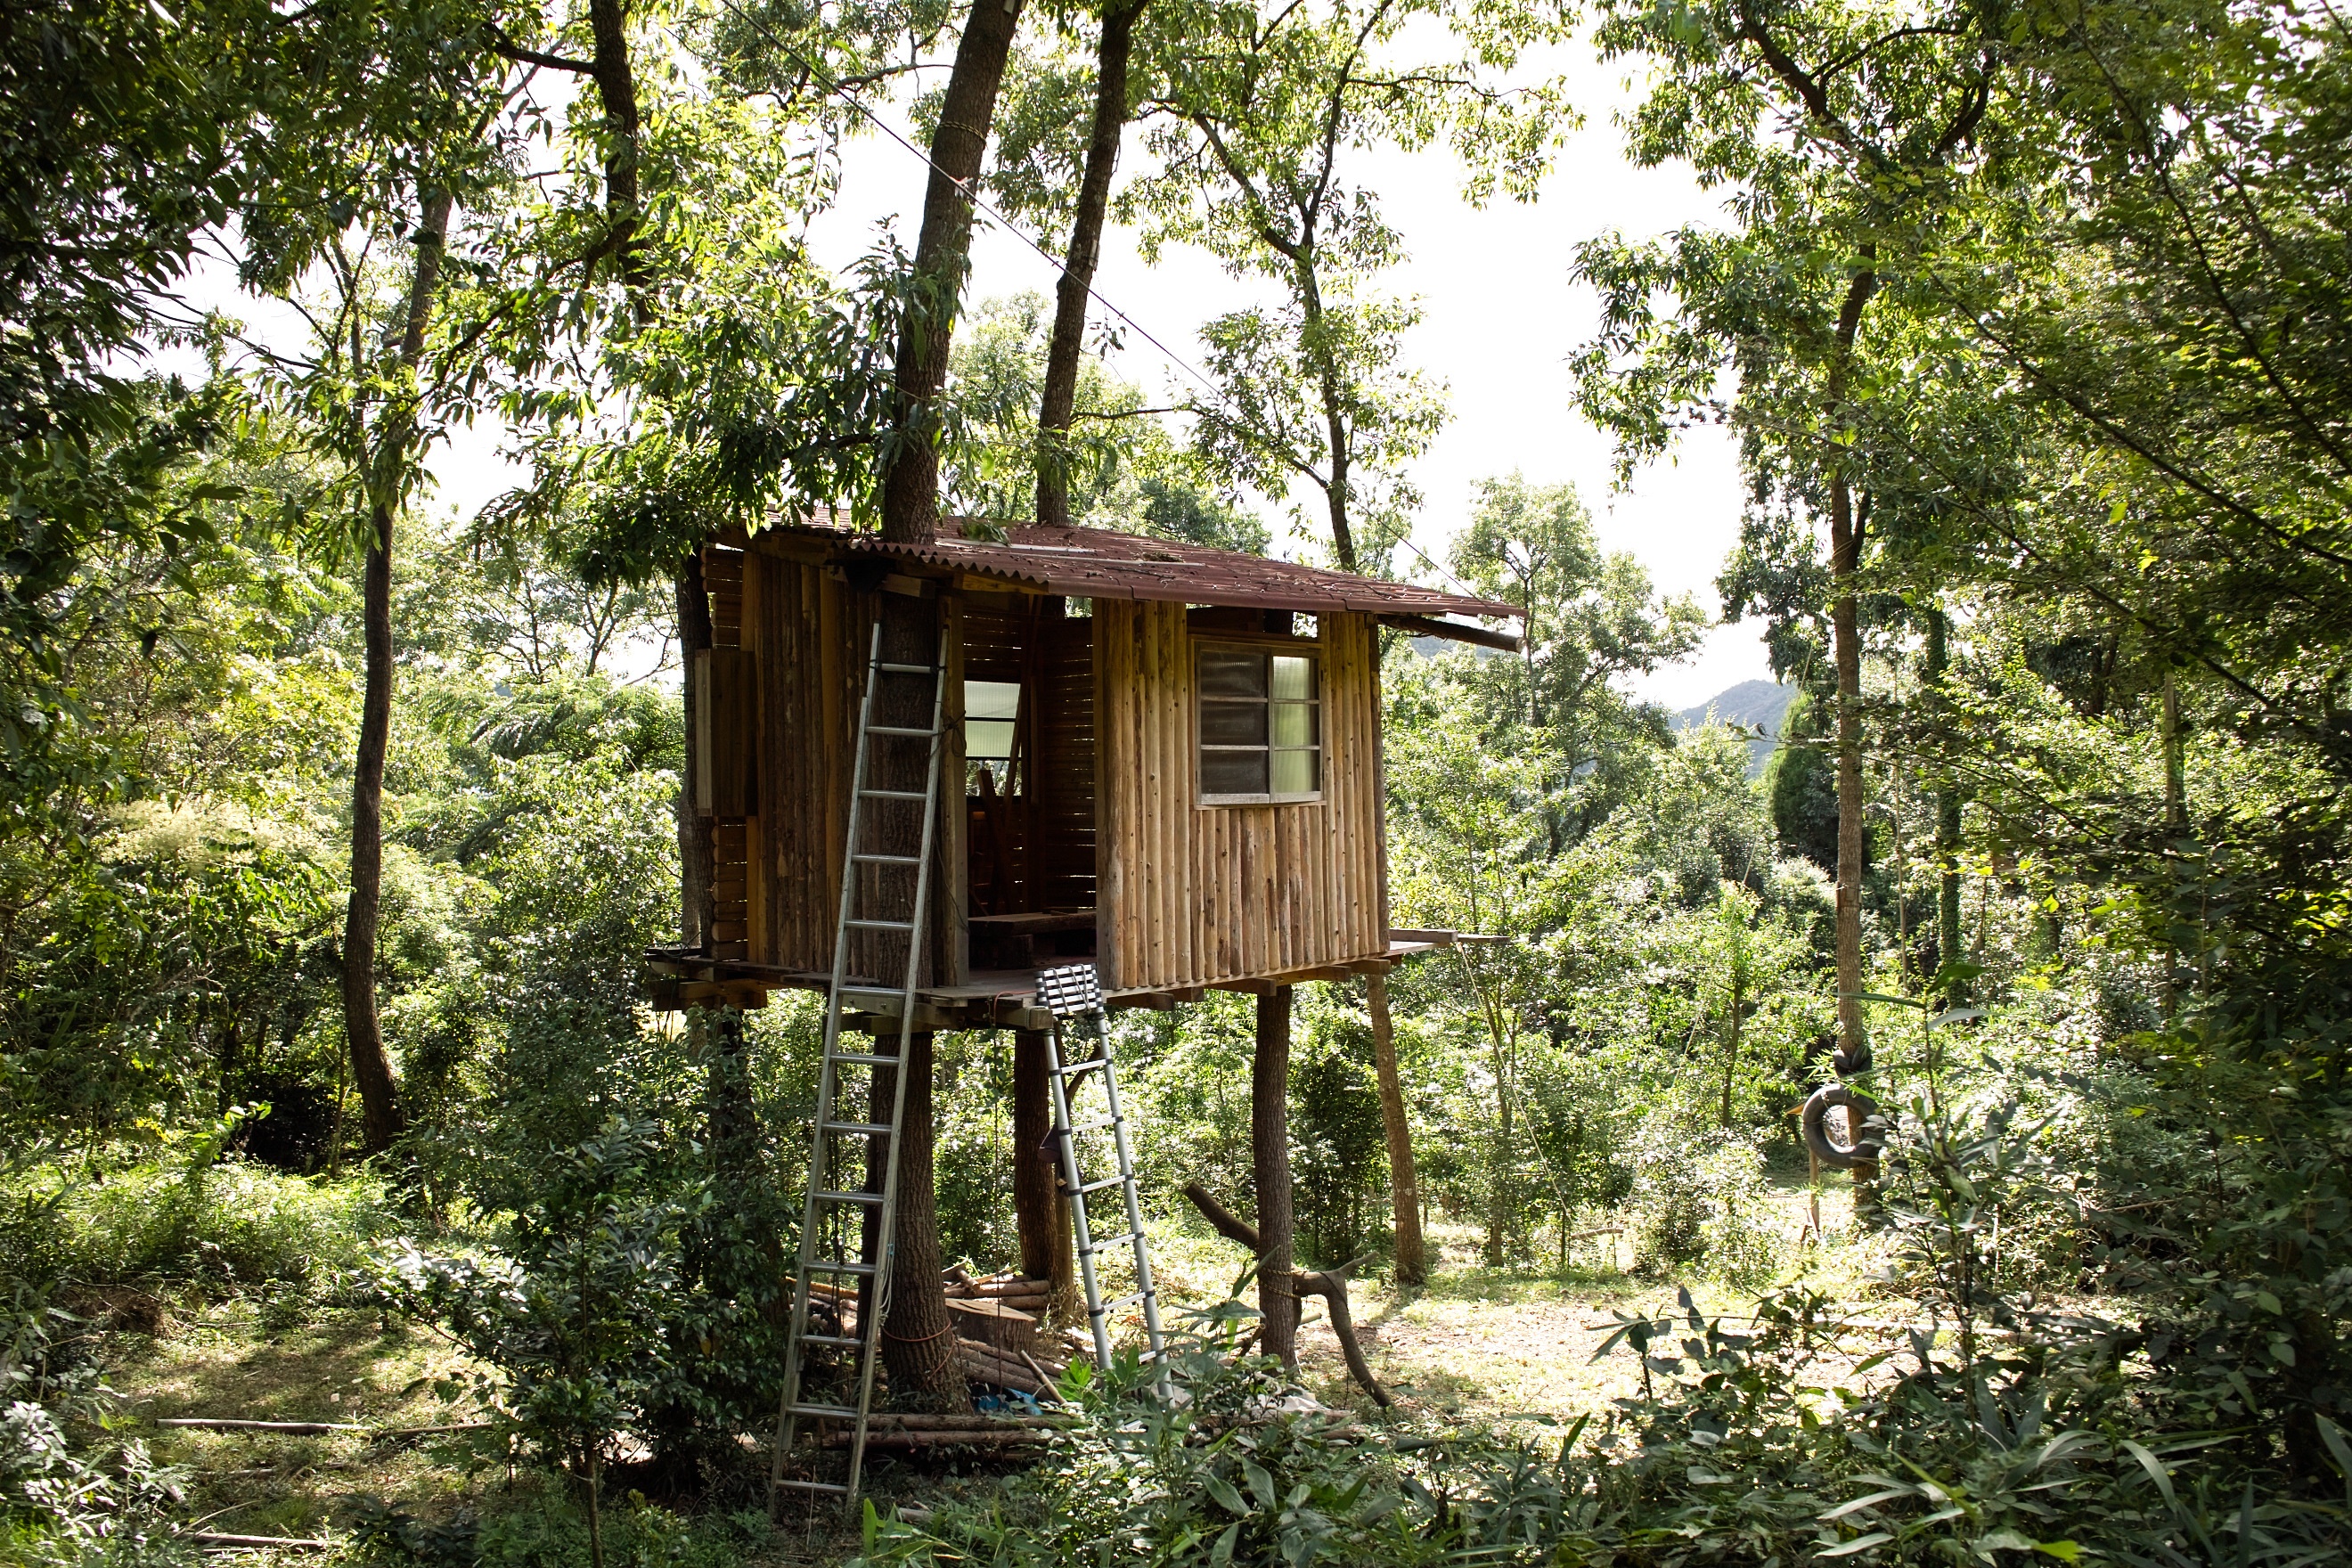
forest, trail, hut, jungle, cottage, woodland, log cabin, tree house, outdoor structure